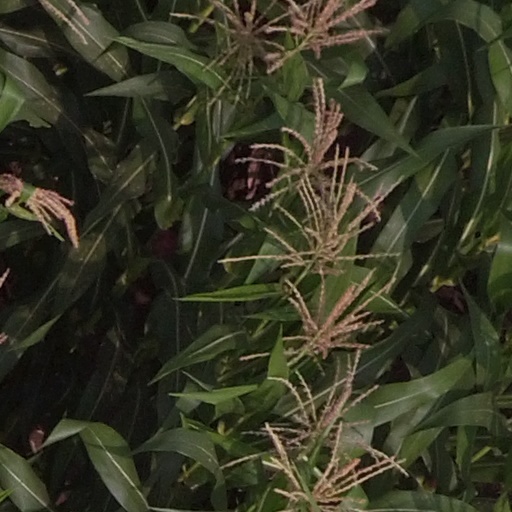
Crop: maize; corn